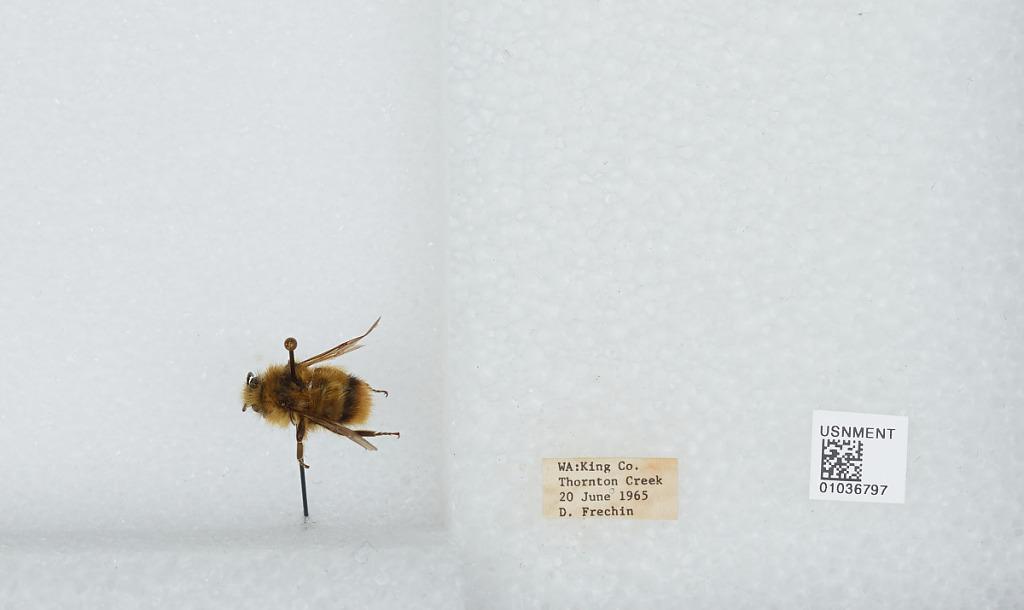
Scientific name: Bombus (Pyrobombus) mixtus Cresson
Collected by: D. Frechin
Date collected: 1965-6-20
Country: United States
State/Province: Washington
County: King
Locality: Thornton Creek
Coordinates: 47.7031, -122.309